Navy Hall

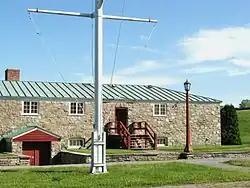
Navy Hall's stone walls encase the original wood building

Navy Hall is a wooden structure encased within a stone structure that was the site of Upper Canada's (Ontario's) first provincial parliament, from 1792 to 1796. It is a unit of Fort George National Historic Site located in Niagara-on-the-Lake, Ontario, then known as Newark, Upper Canada. It sits on Ricardo Street near the shore of the Niagara River, near Fort George, and across the river from Fort Niagara.